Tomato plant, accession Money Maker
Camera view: vertical (180 deg); turntable rotation: 270 degrees
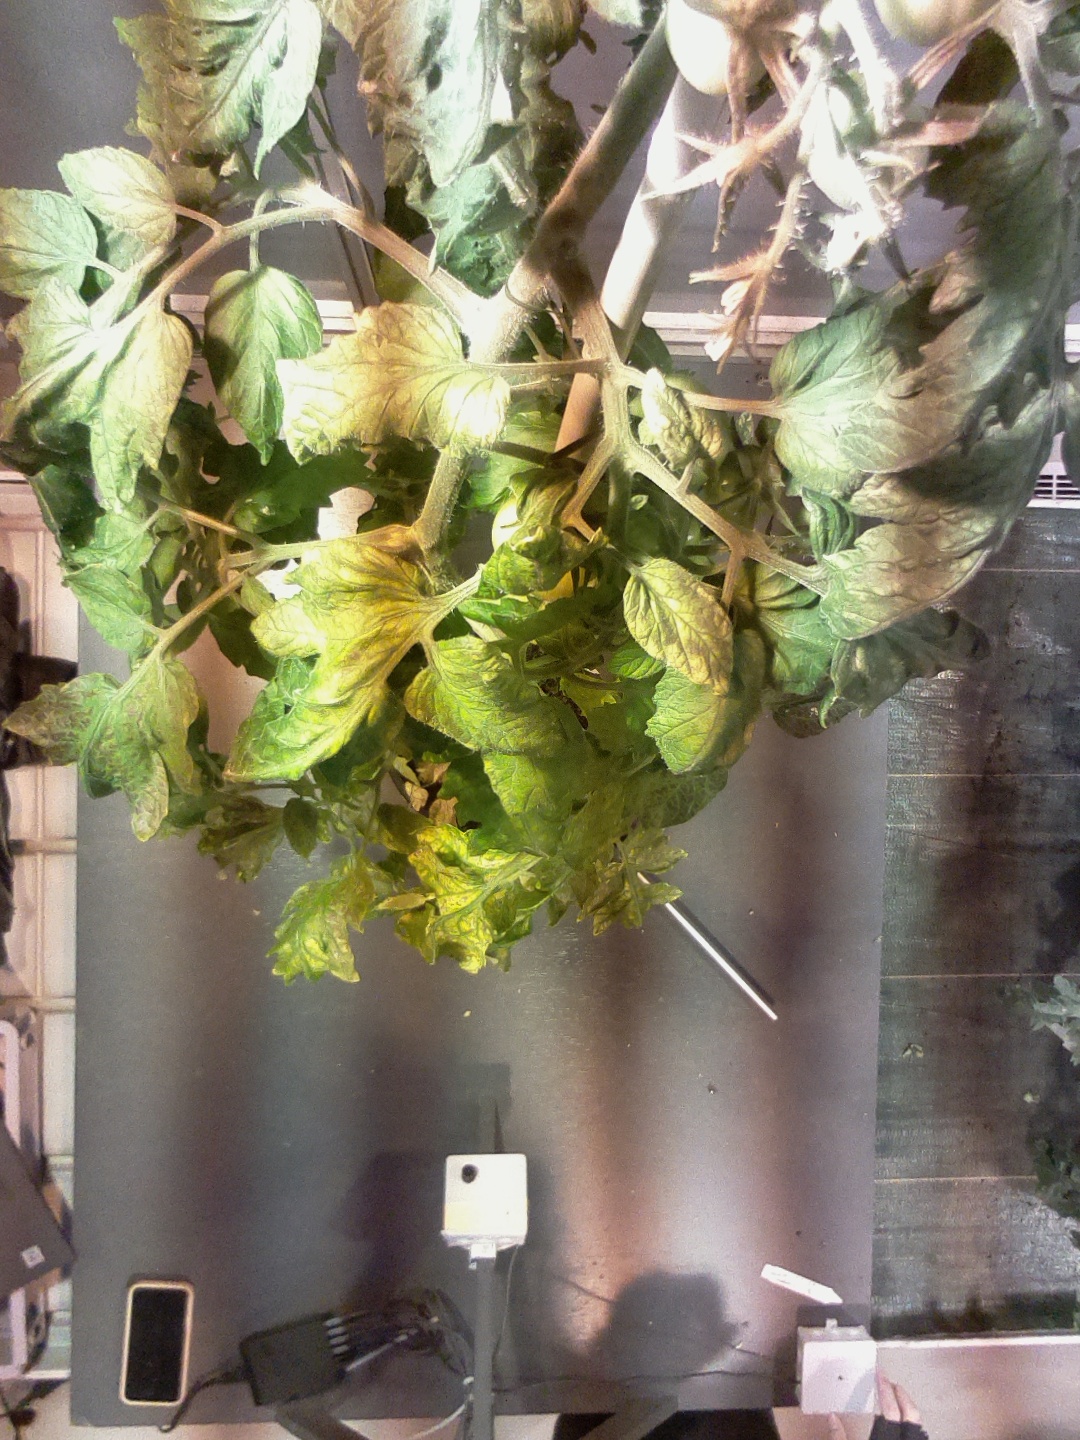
BBCH growth stage 72: 20%-30% of final fruit size